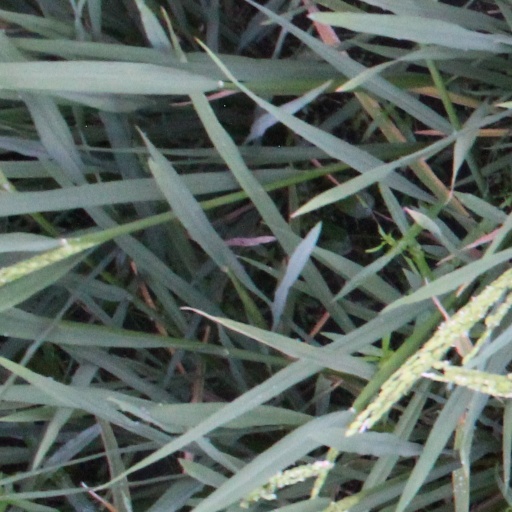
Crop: rice